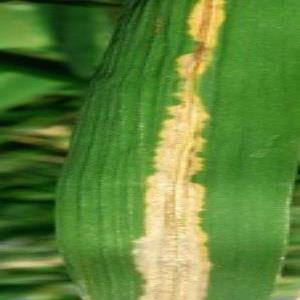
Disease: Bacterialblight